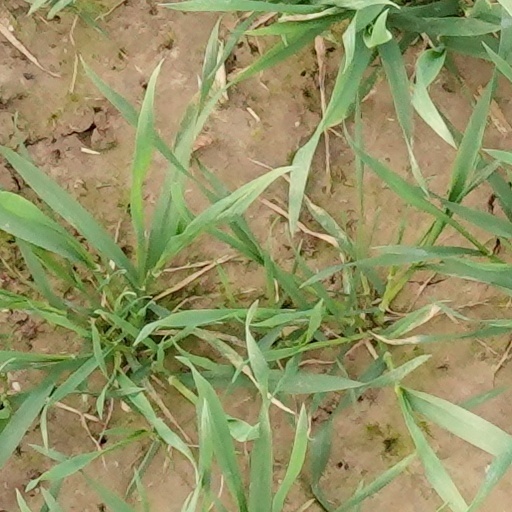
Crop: wheat